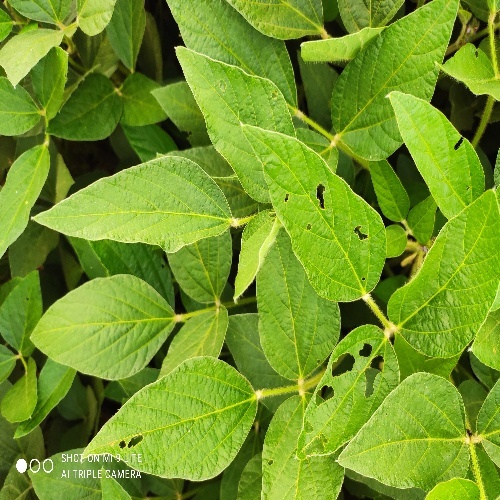
Label: Caterpillar